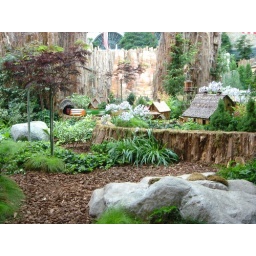
a train around the flowers